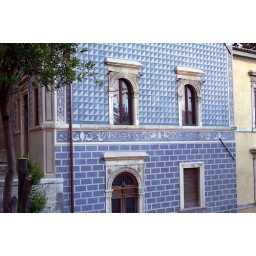
blue house in Todi